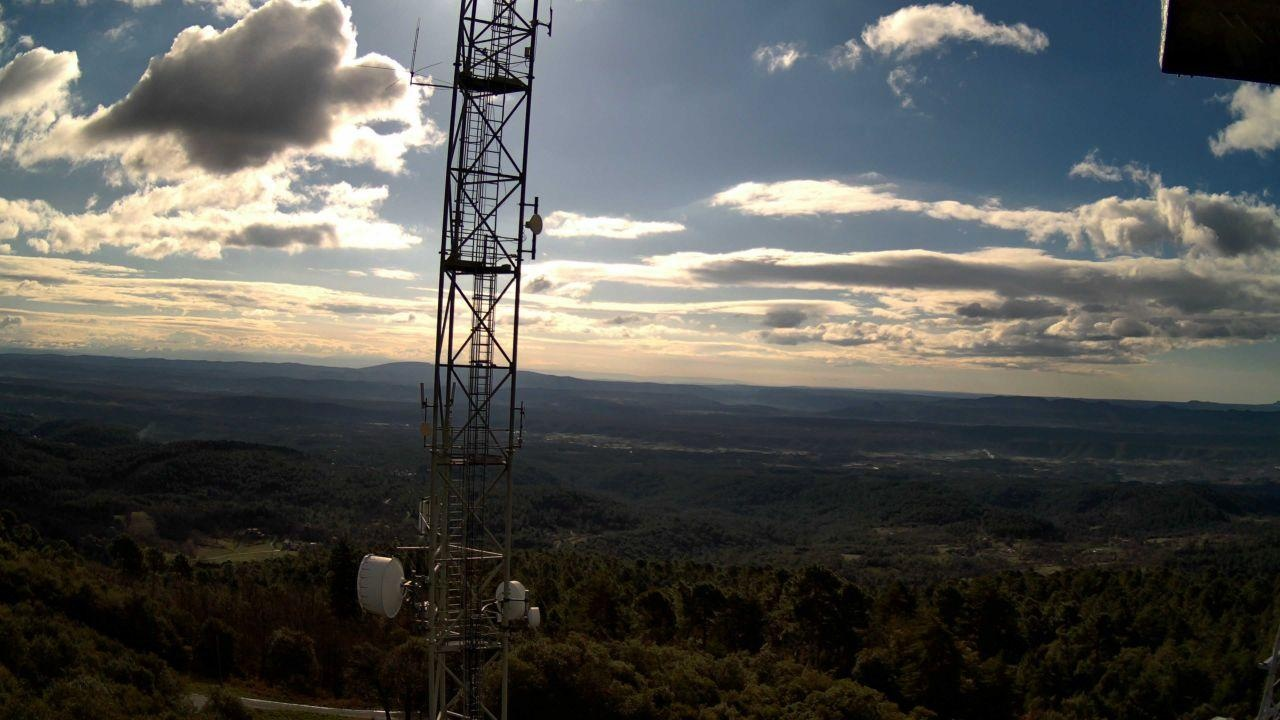
Fire: no
Smoke: yes